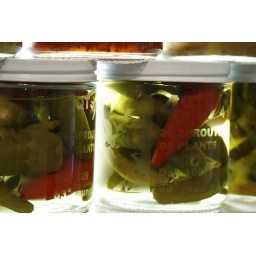
home grown vegetables preserved in etched glass jars